Saw Mill River

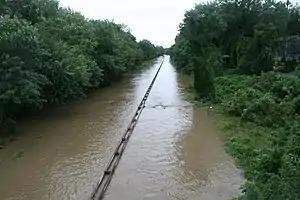
A divided highway with a metal guardrail in the middle completely covered in brown water during a rainstorm

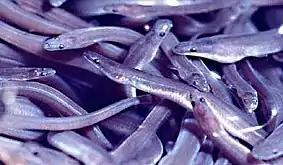
Juvenile American eels

The city of Yonkers carried out a $48 million daylighting project in the 2010s to remove the culvert that the river flows through under Yonkers and bring the river to the surface. The project uncovered the river for six blocks in Downtown Yonkers. The newly surfaced river is the centerpiece of an urban park in Getty Square, Downtown Yonkers.